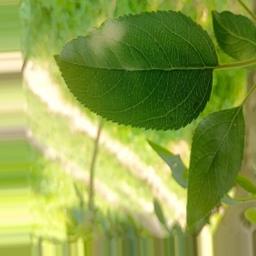
Label: Healthy